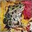
Label: frog